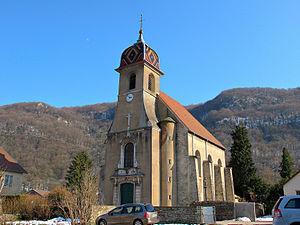
Inscrit aux monuments historiques sous le numéro
L’église Saint-Martin de Deluz est une église située à Deluz dans le département français du Doubs.
Le Sentier de grande randonnée 59 est un itinéraire balisé de randonnée pédestre traversant la Franche-Comté historique du Ballon d'Alsace à Culoz, en Auvergne-Rhône-Alpes.
Deluz est une commune française située dans le département du Doubs en région Bourgogne-Franche-Comté. Les habitants se nomment les Deluziens et Deluziennes.